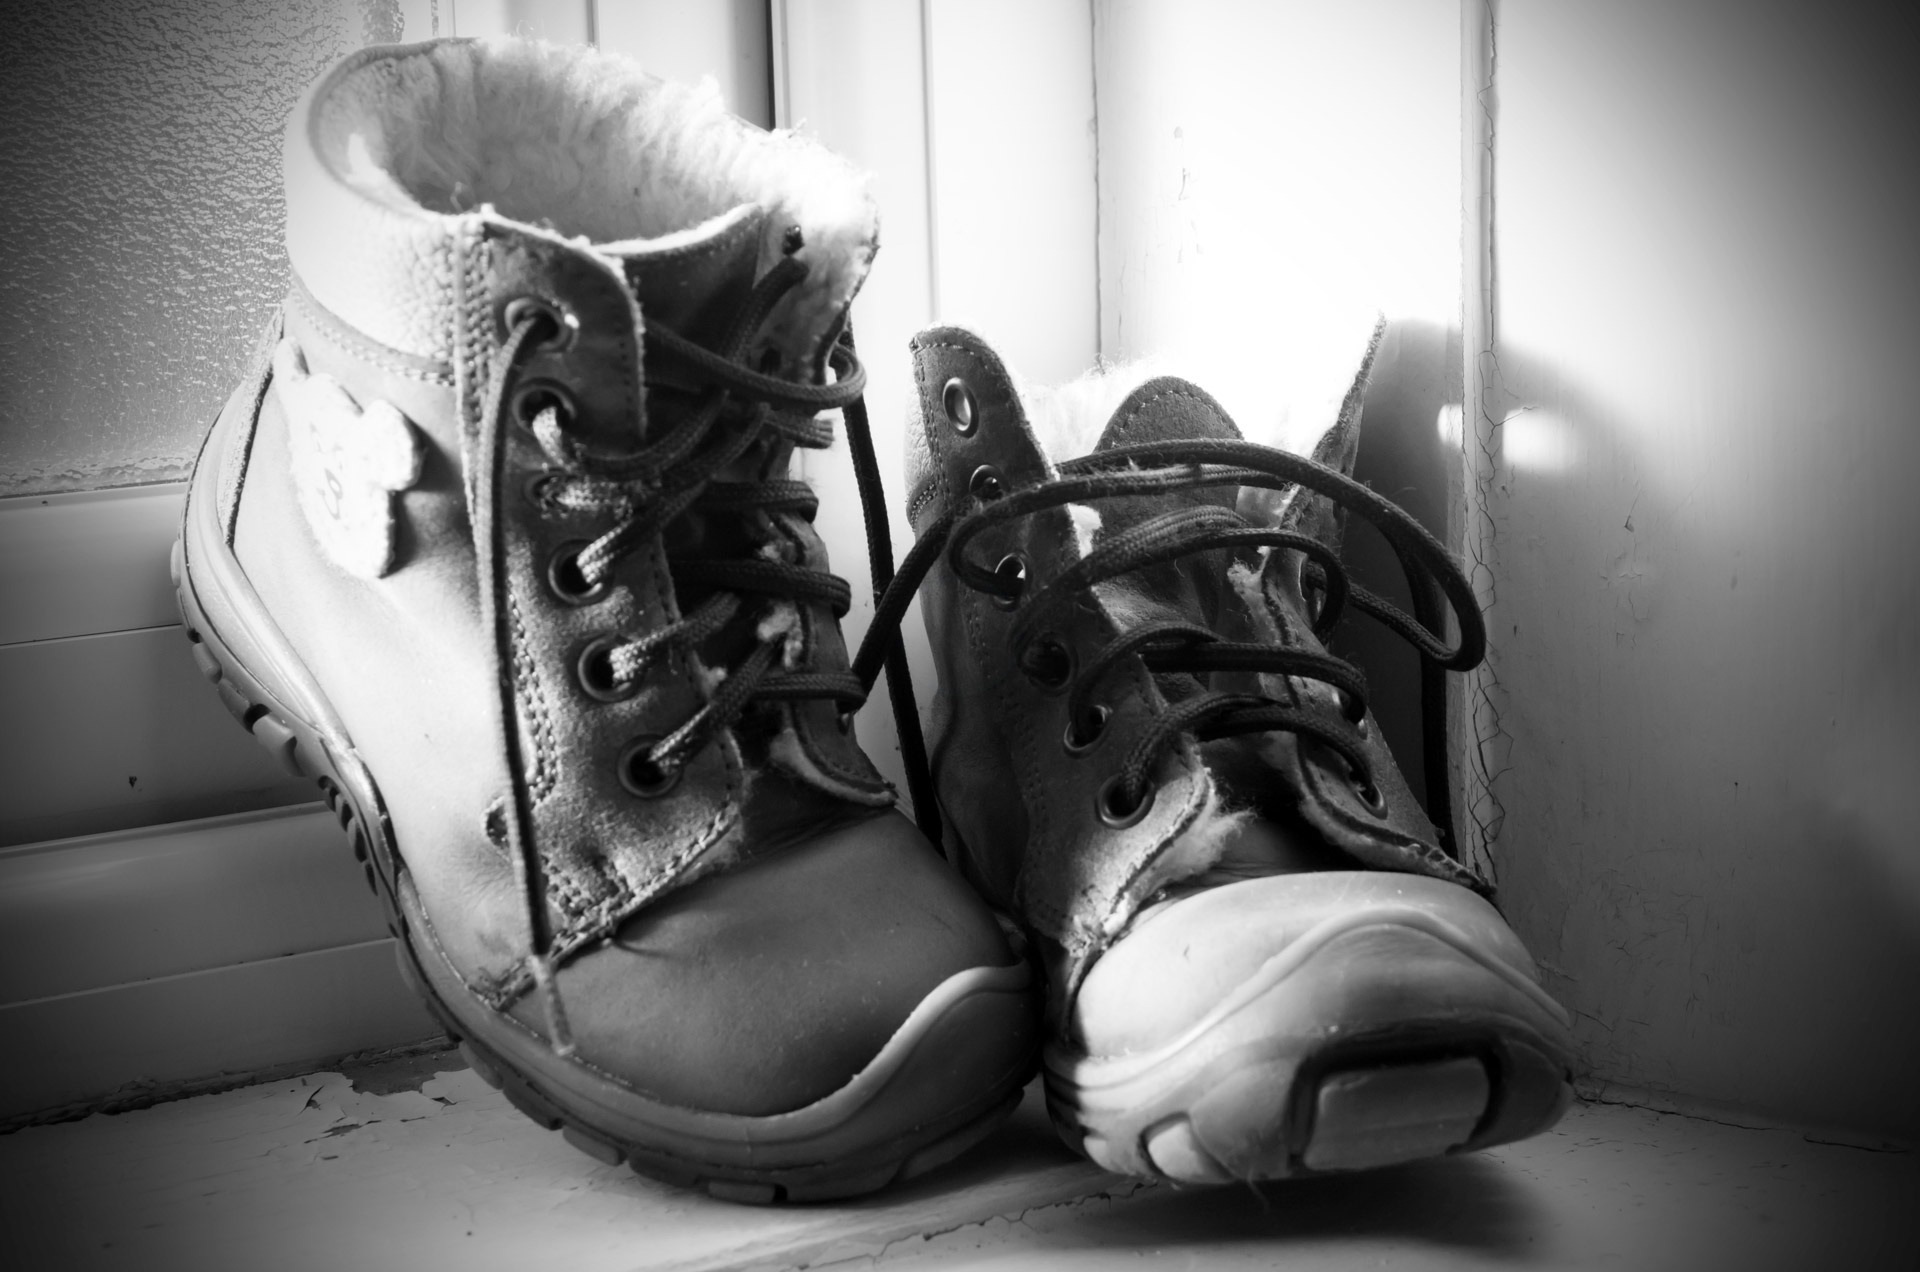
walking, shoe, winter, black and white, white, photography, model, macro, small, child, fashion, black, monochrome, baby, type, shoes, laces, background, boots, footwear, photograph, image, monochrome photography, single lens reflex camera